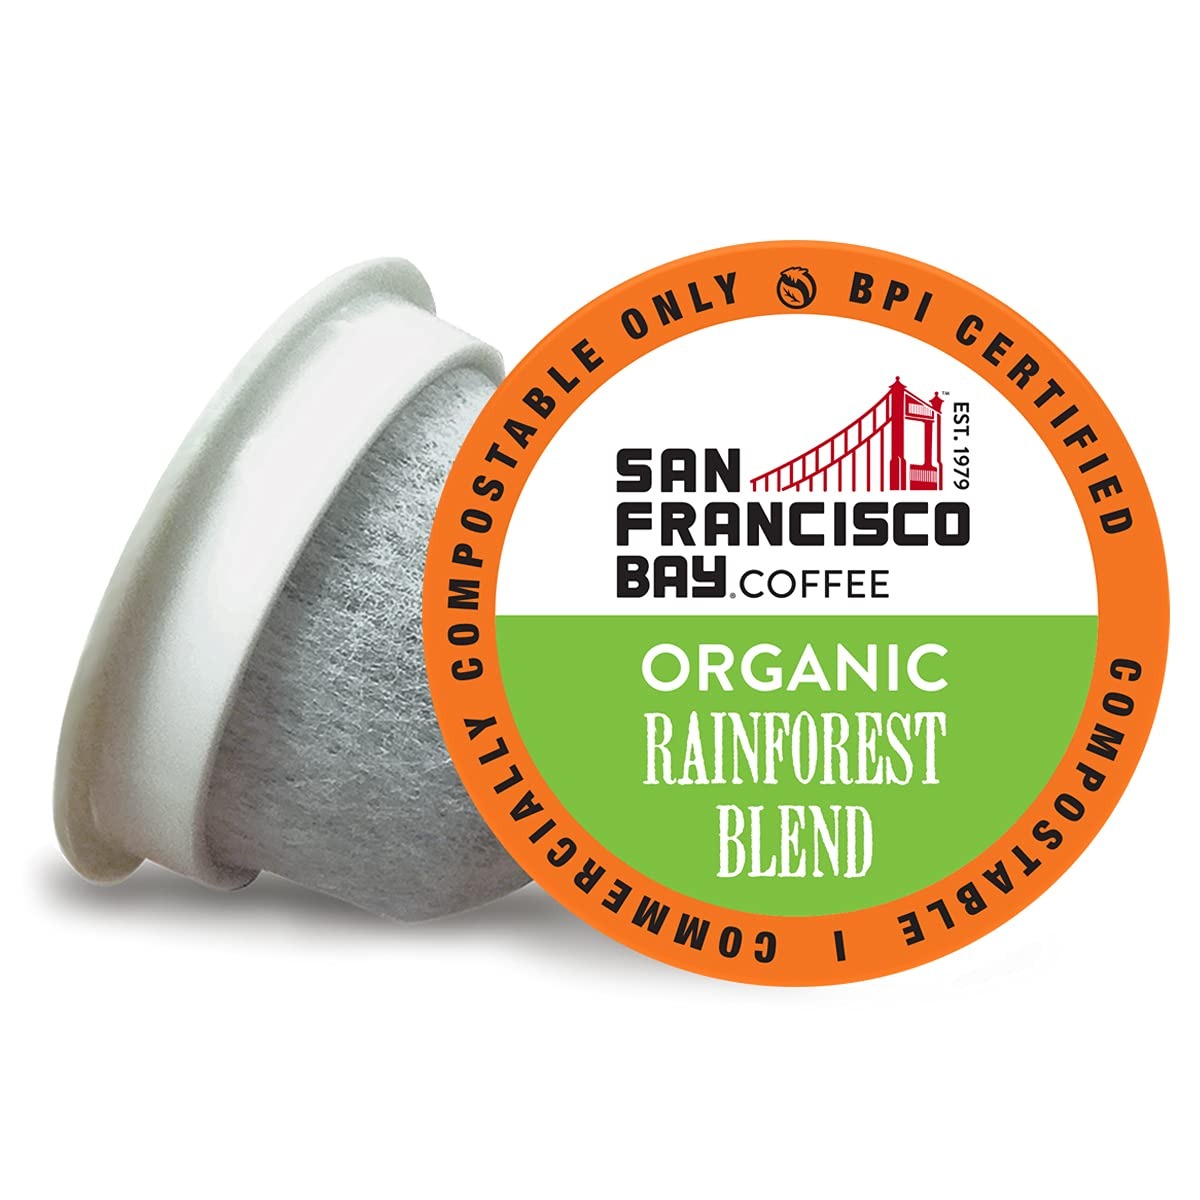
Item Name: San Francisco Bay Compostable Coffee Pods - Organic Rainforest Blend (80 Ct) K Cup Compatible including Keurig 2.0, Medium Dark Roast
Bullet Point 1: Organic Rainforest Blend is a medium dark roast from beans grown in Central America. This is a smooth and balanced coffee that is full of flavor. Perfection.
Bullet Point 2: KEURIG COMPATIBLE: Our OneCup Coffee Pods are specially designed for use with K-cup style single serve brewers including Keurig 2.0. SF Bay Coffee is not affiliated with Keurig Green Mountain.
Bullet Point 3: QUALITY COFFEE: San Francisco Bay Coffee uses only 100% arabica coffee and certified Kosher coffee beans. Hand picked and grown in high altitude. We're so confident you'll love it, we back it with a satisfaction guarantee.
Bullet Point 4: ECO-FRIENDLY, COMPOSTABLE: OneCup pods, including the outer bag and one-way coffee valve, are made from plant-based materials and are certified commercially compostable by BPI.
Bullet Point 5: SF BAY COFFEE is a family owned, American made company with a rich tradition. Our reputation reflects on us as a family so if you're ever not happy with your purchase, call us and we'll make it right.
Value: 80.0
Unit: Count

Price: 57.13